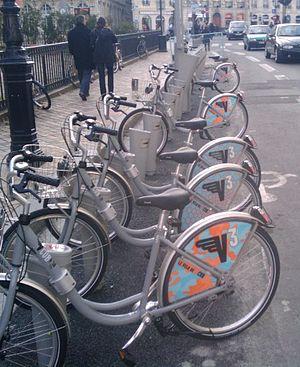
Station de vélopartage VCUB ou V3 à Bordeaux
La Gironde est desservie par plusieurs réseaux de transport en commun urbains et interurbains et est reliée au reste du pays par diverses dessertes ferroviaires, routières et aériennes.